Indian Scout (motorcycle)

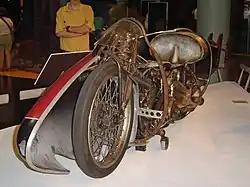
Replica of Burt Munro's 1920 Indian Scout as modified for his record attempts in 1962

Between 1962 and 1967, New Zealander Burt Munro used a modified 1920 Indian Scout to set flying mile land speed records at the Bonneville Salt Flats. His records were: